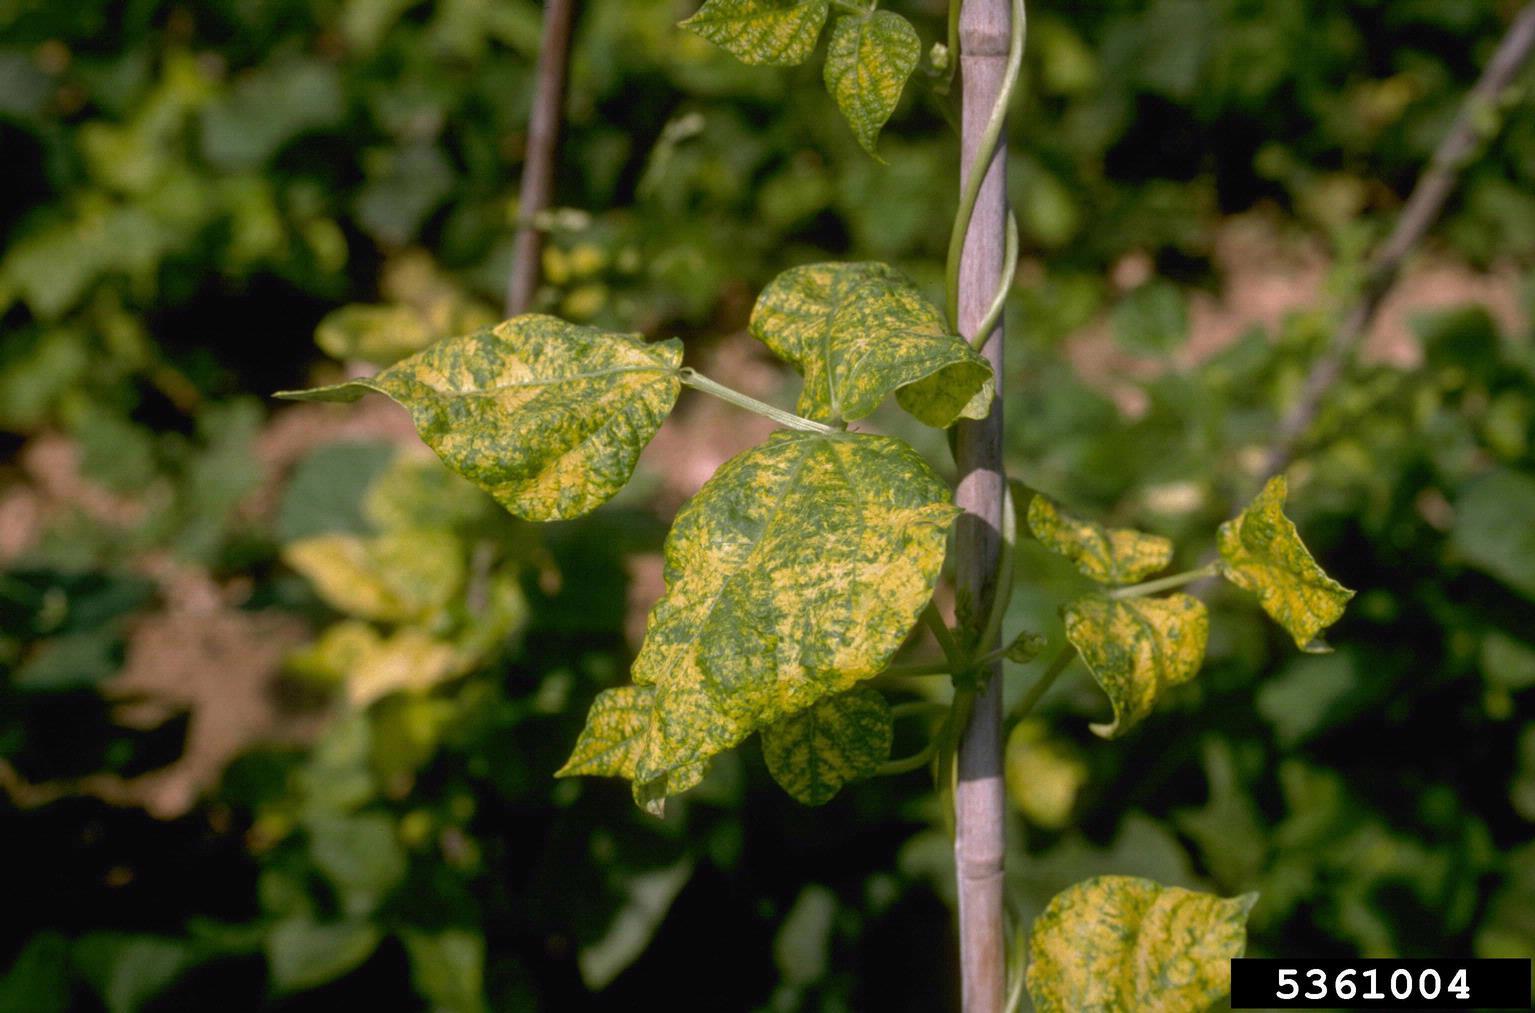
Plant: Soybean
Disease: soybean mosaic